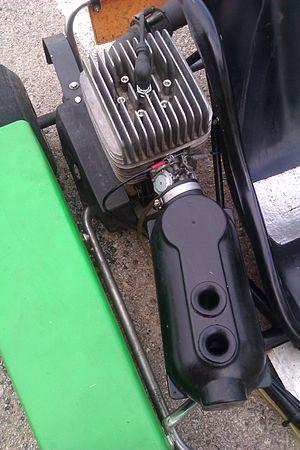
Moteur KT100 avec boite à air relié par carburateur WB-3A
Le moteur Yamaha KT100 est un moteur 2 temps construit par Yamaha depuis 1970.